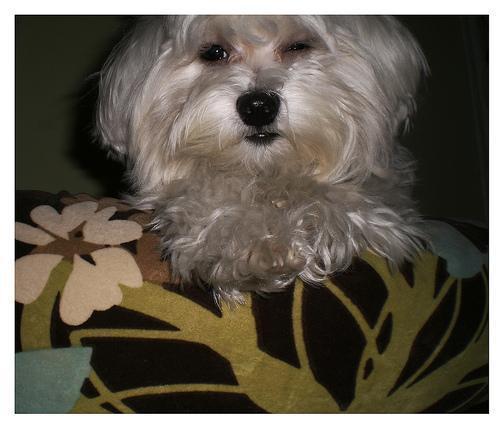
Maltese_dog